Ion exchange

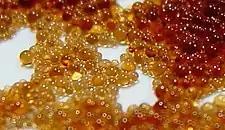
Ion-exchange resin beads

Ion exchange is a reversible interchange of one species of ion present in an insoluble solid with another of like charge present in a solution surrounding the solid. Ion exchange is used in softening or demineralizing of water, purification of chemicals, and separation of substances.